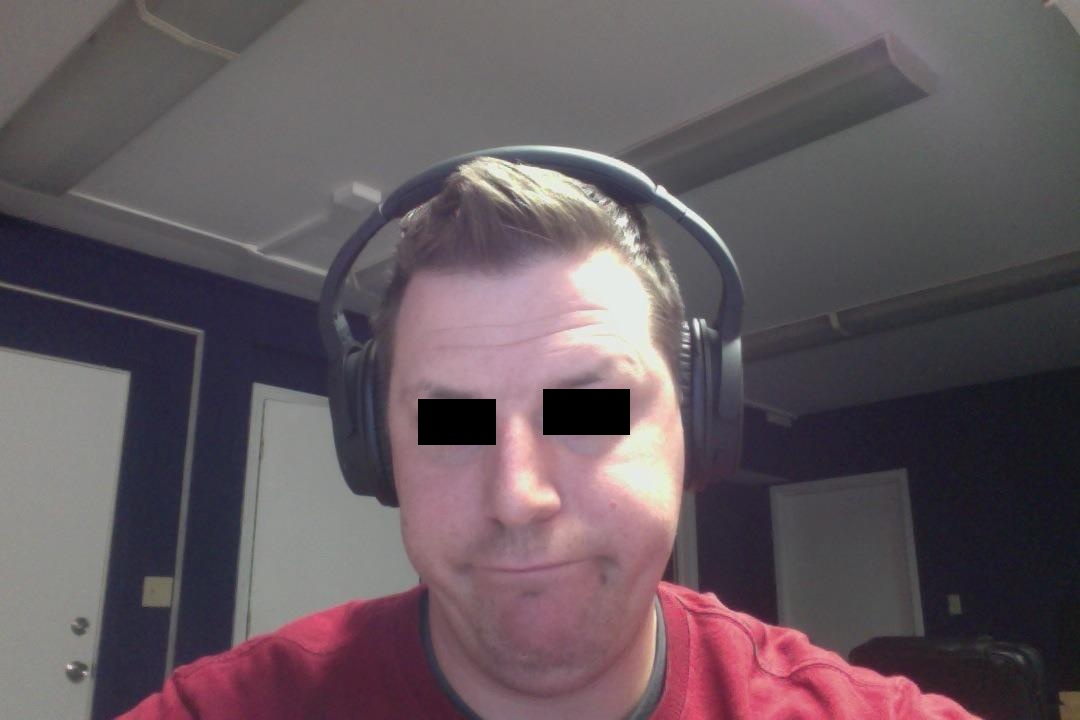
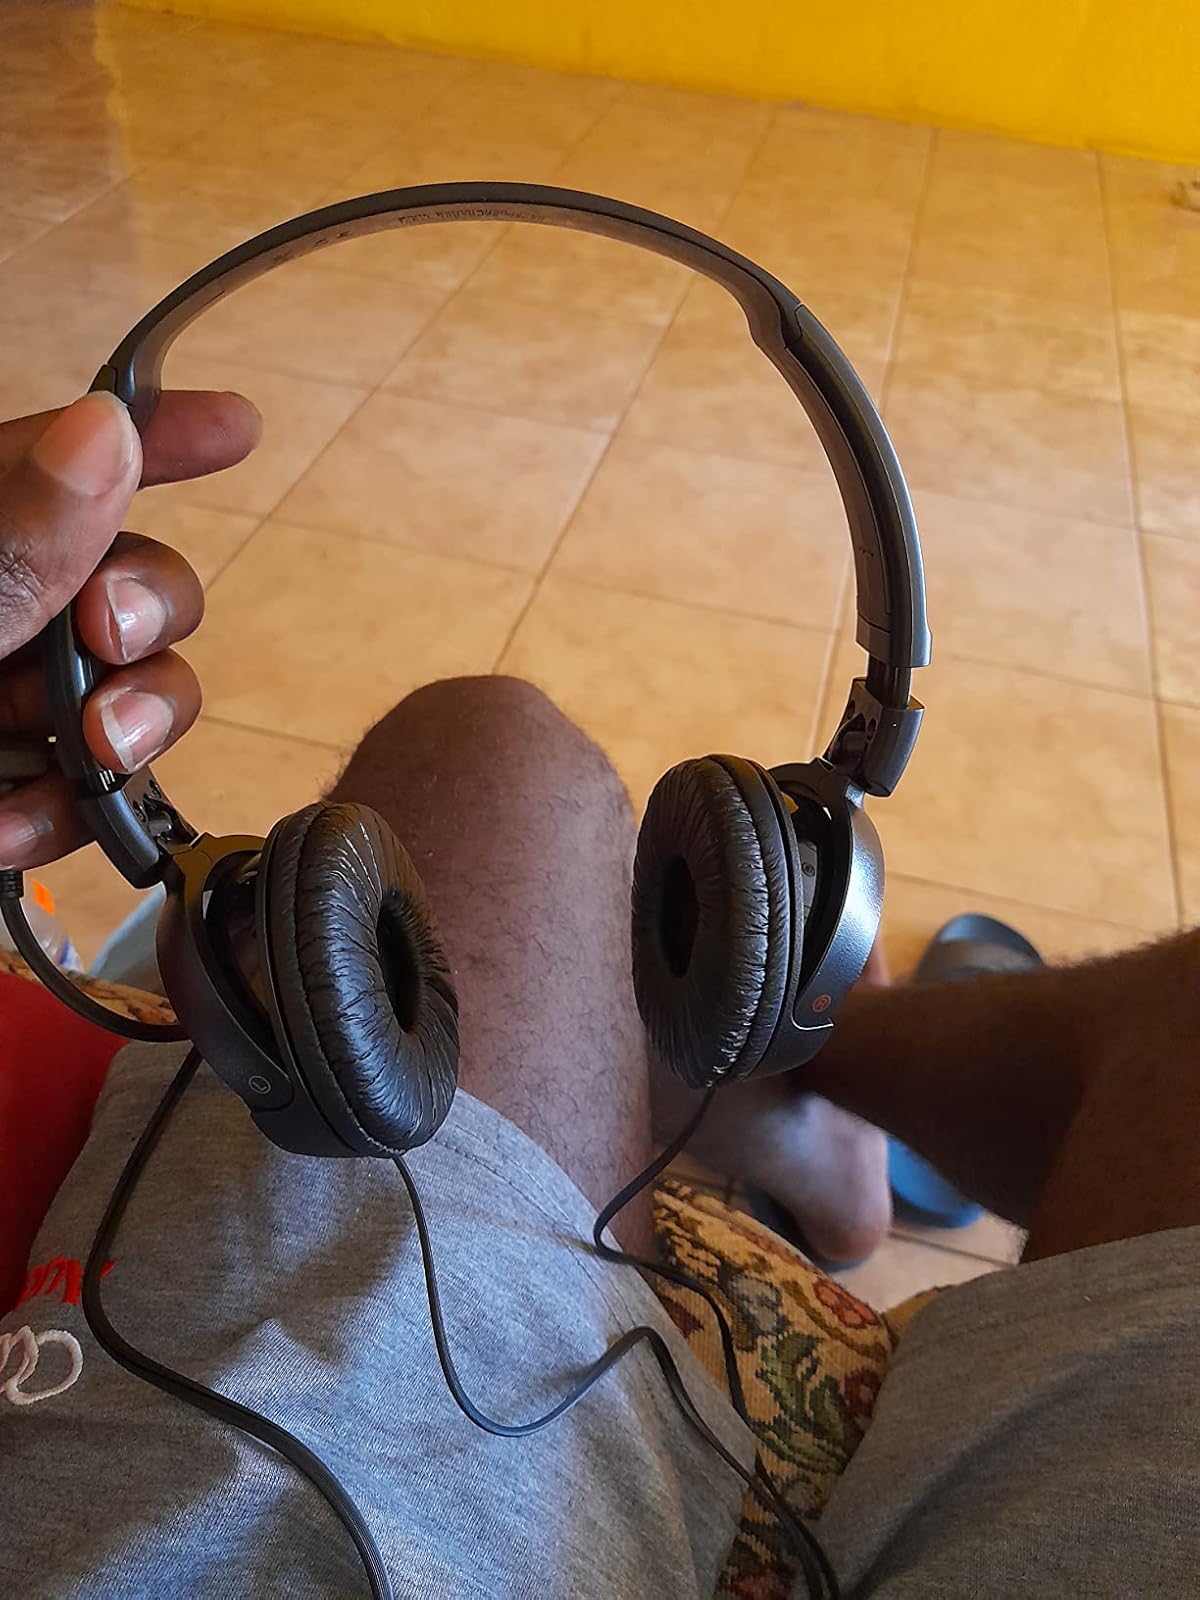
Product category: headphones
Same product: no